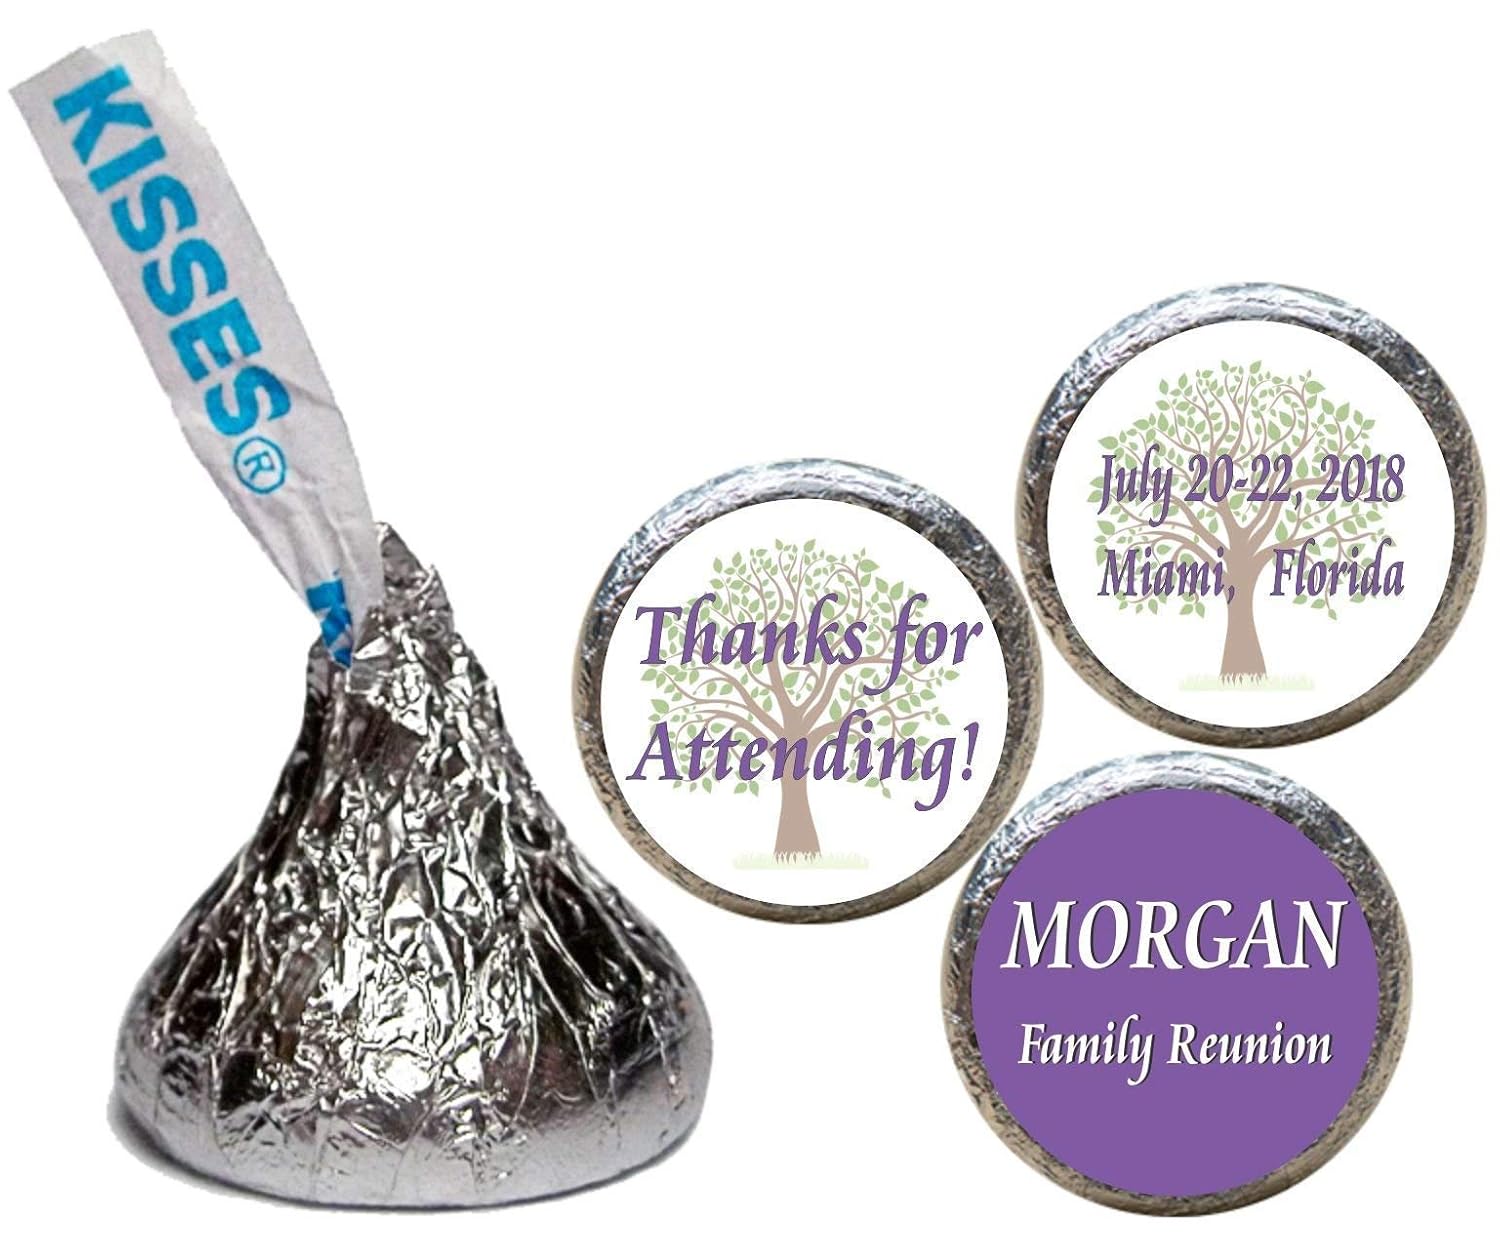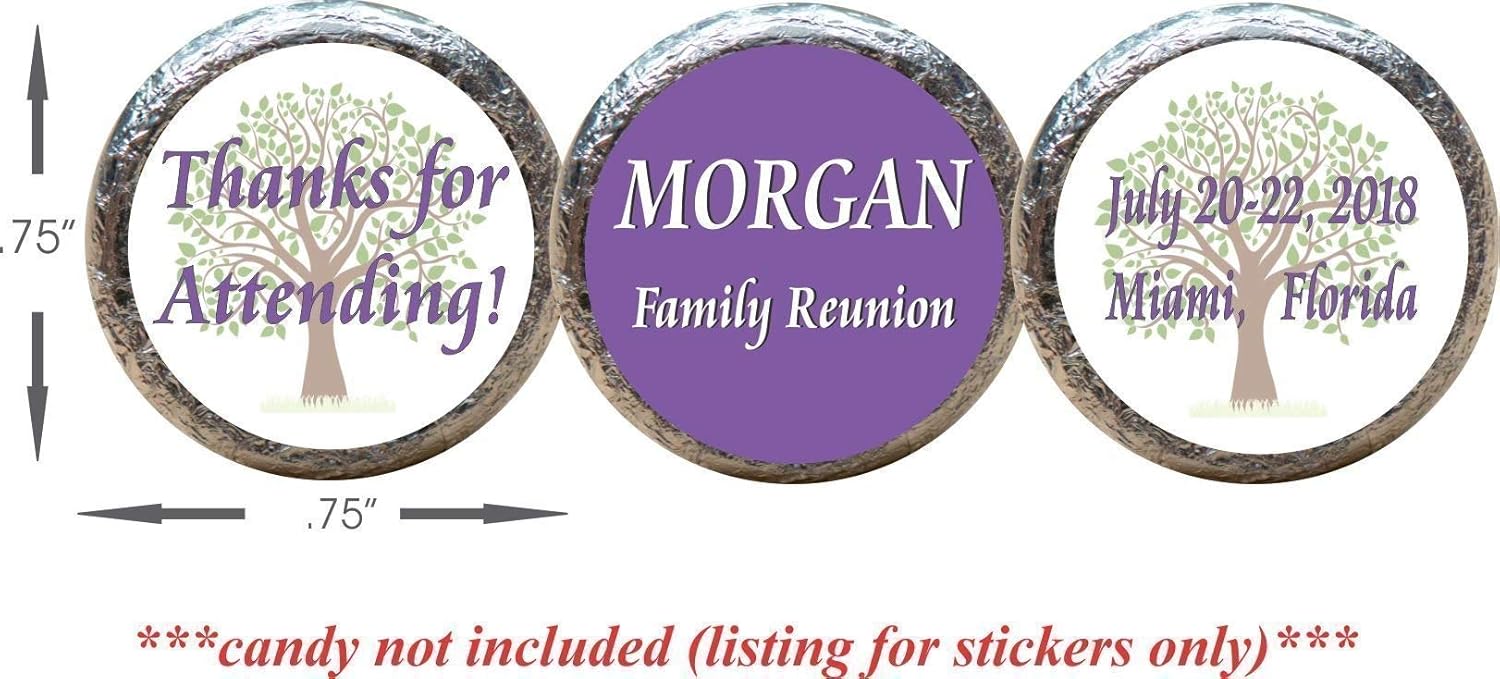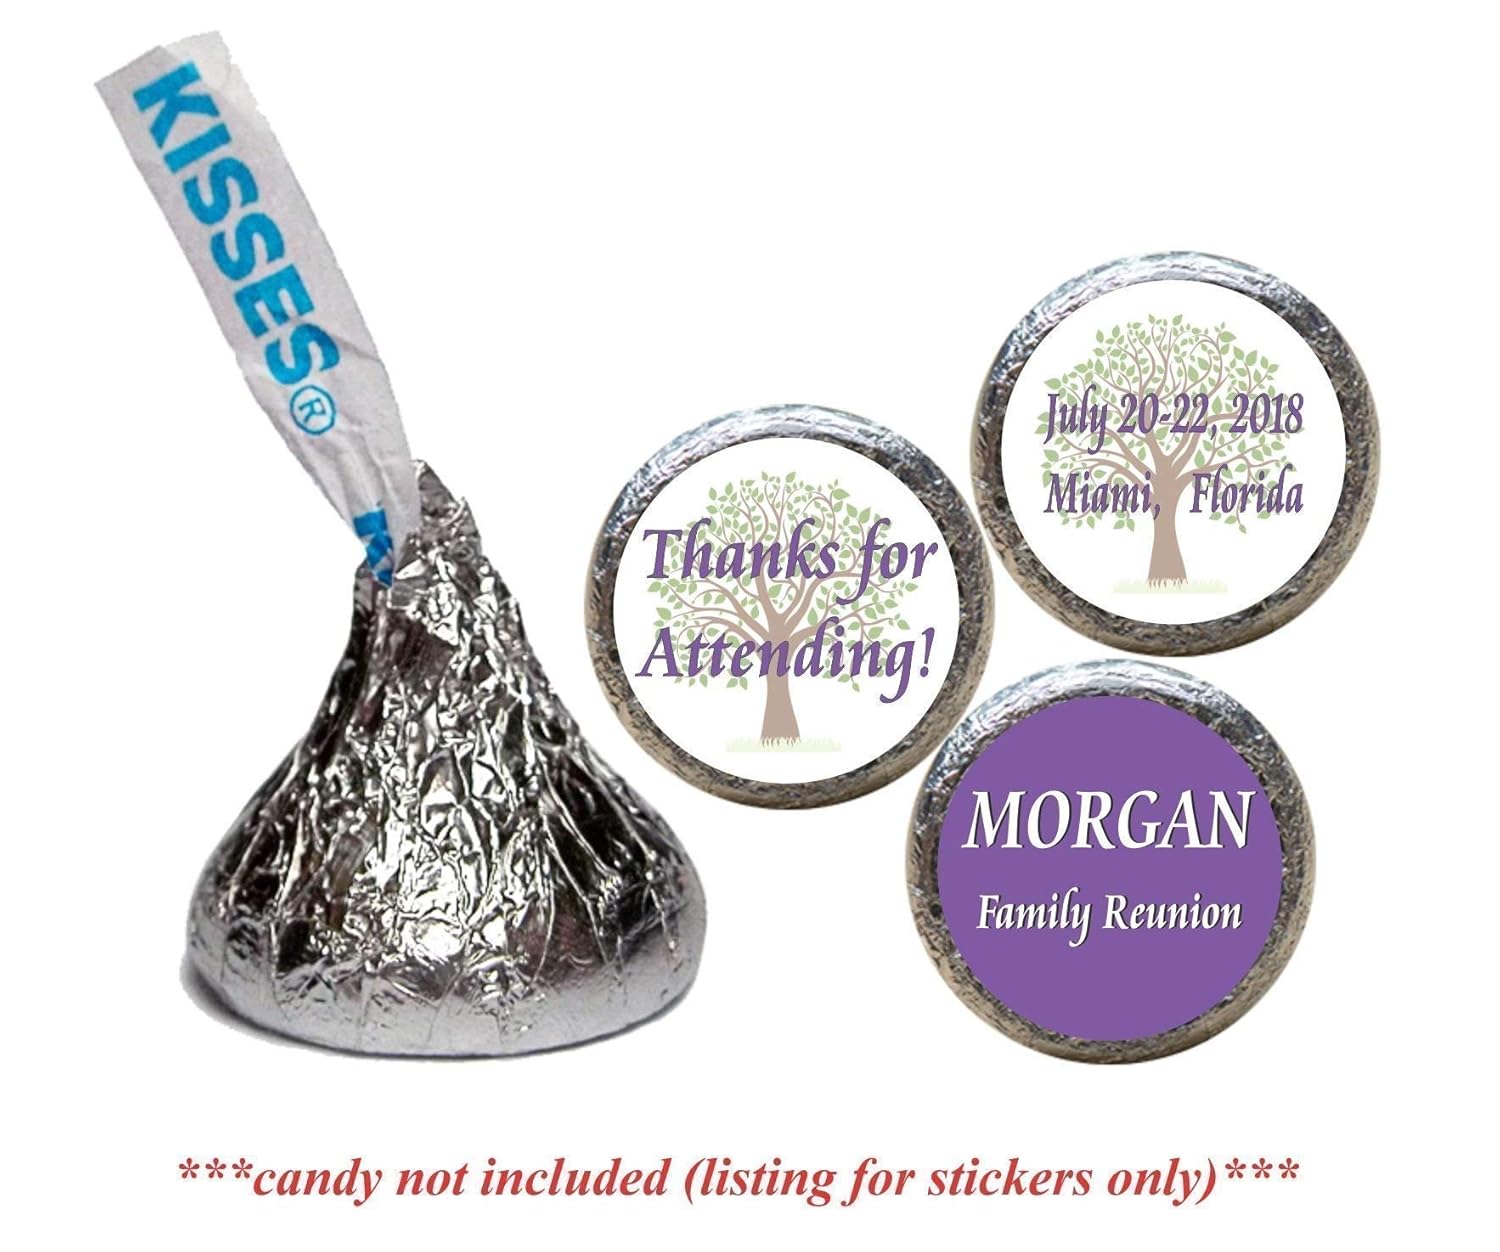
Family Reunion Stickers for the Bottom of Chocolate Kisses, Personalized (Set of 108)(KP02)
Category: Handmade
Family tree stickers dress up chocolate kisses, seal envelopes, favor boxes and gift bags, peanut butter cups, and bubble bottles. Personalized stickers are perfect for family reunions, high school reunions, friend gatherings, fraternity or sorority meetings, and more!  Please Note: Chocolate Kisses are not included.
Features: The listing includes 108 round .75" self-adhesive stickers, peel and stick (36 stickers of each design shown). Chocolate is Not included. | Text and colors can easily be changed for your special occasion. | Stickers will be printed as shown with your Personalization. Please provide accurate information when placing your order; no refunds are given on personalized products. | An optional proof is sent via Amazon messages. We will ship without waiting if we do not receive approval by Amazon's ship-by-date. | Please message us with any questions.